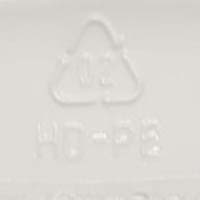
Plastic recycling code class: 2_high_density_polyethylene_PE-HD